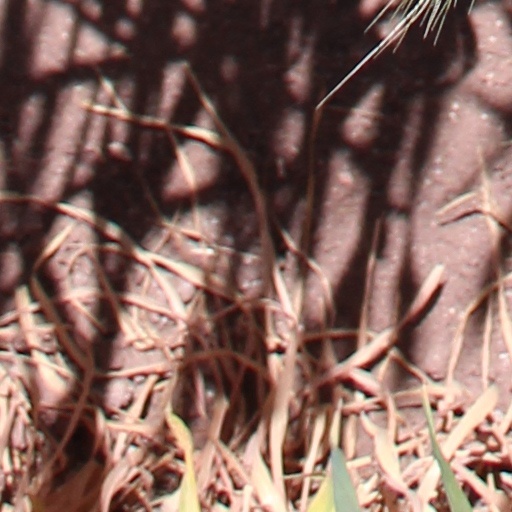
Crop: wheat